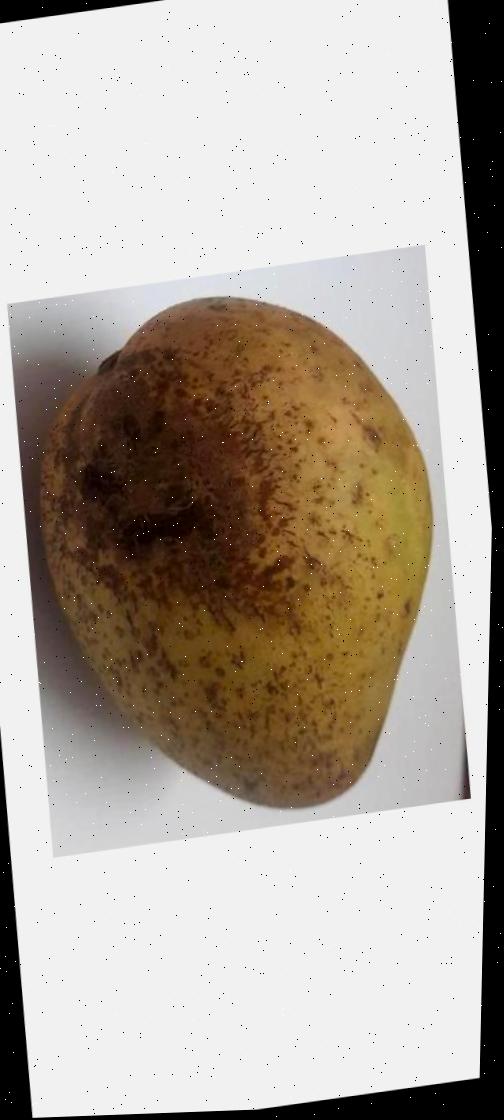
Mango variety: Ashshina Classic